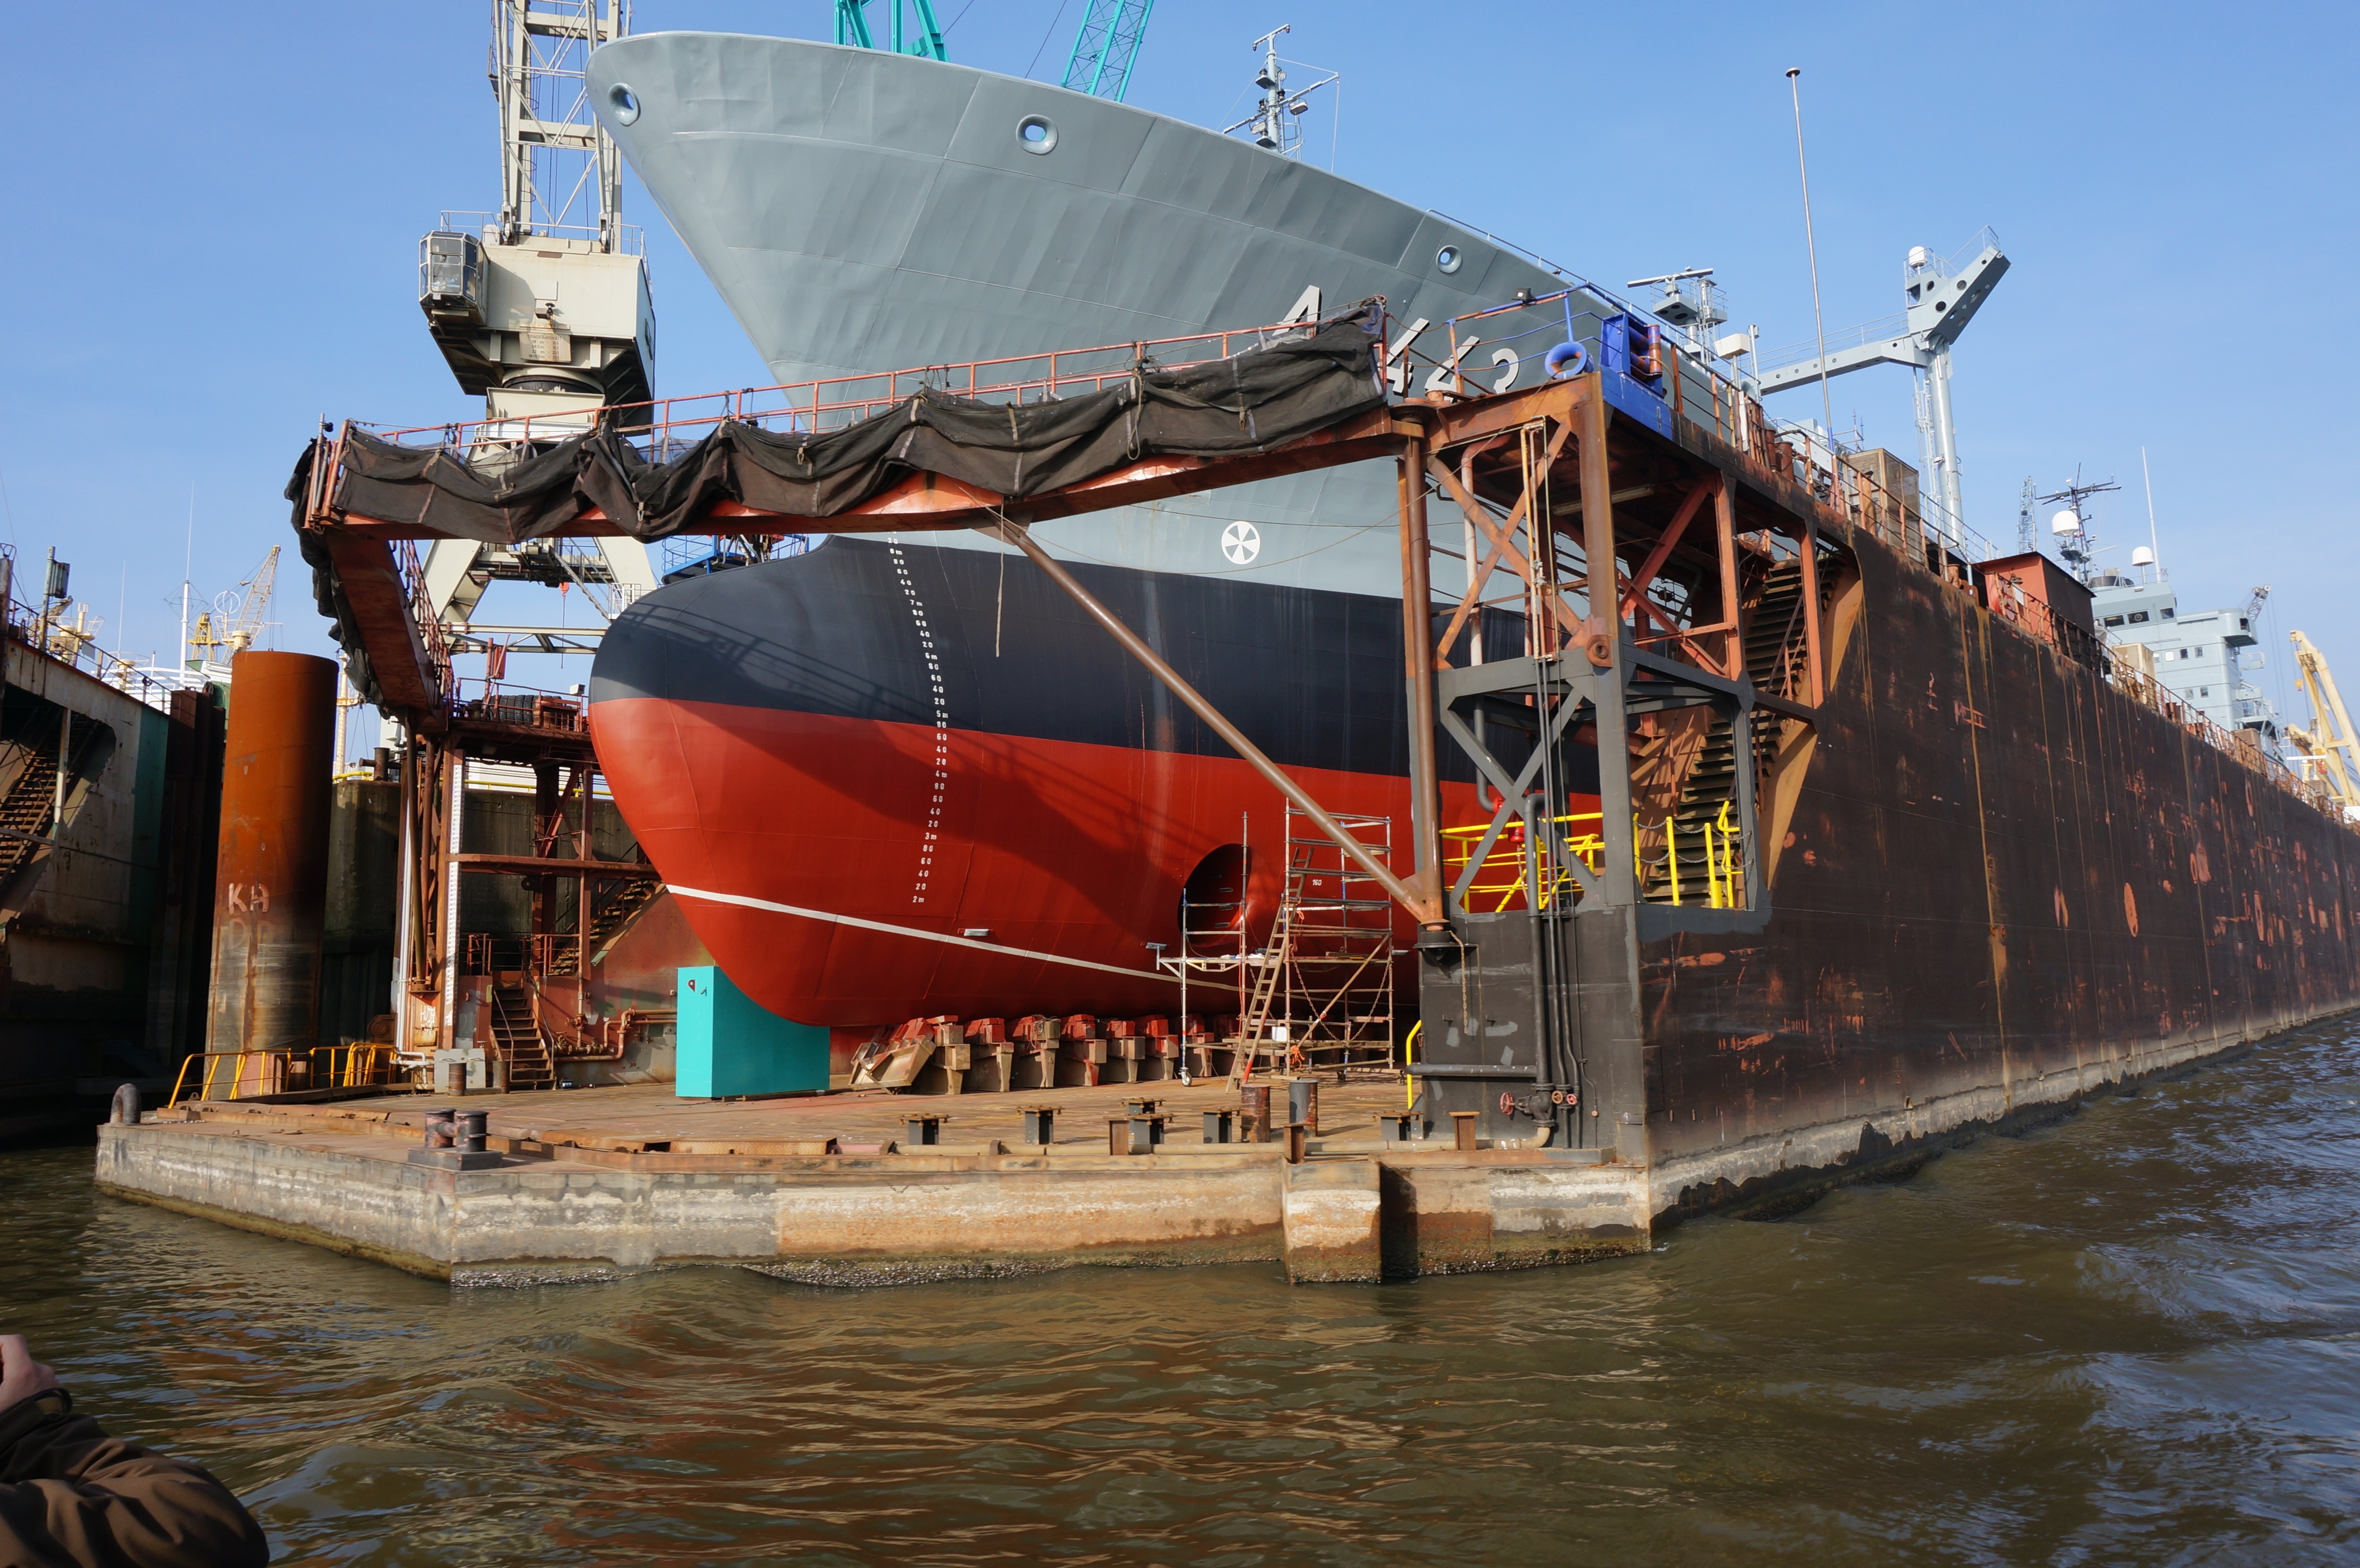
sea, boat, ship, vehicle, harbor, port, waterway, tugboat, watercraft, hamburg, sailing ship, container ship, fishing vessel, dry dock, freight transport, galleon, port dock, tank ship, bulk carrier, ship repair works